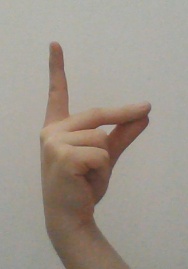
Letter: ta